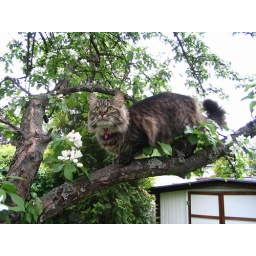
It's summer in the north - blooming flowers and cats on appletrees